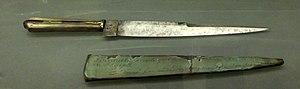
Le poignard qui tua le général Jean-Baptiste Kléber est exposé au Musée des beaux-arts de Carcassonne.
Jean-Baptiste Kléber, né le 9 mars 1753 à Strasbourg et assassiné le 14 juin 1800 au Caire en Égypte, est un général français qui s'est illustré lors des guerres de la Révolution française, notamment lors de la guerre de Vendée et la campagne d'Égypte.
Soleyman ben Mouhammad Amine el-Halaby, est un étudiant kurde syrien ayant assassiné le général Kléber lors de la campagne d'Égypte de Napoléon Bonaparte le 14 juin 1800.